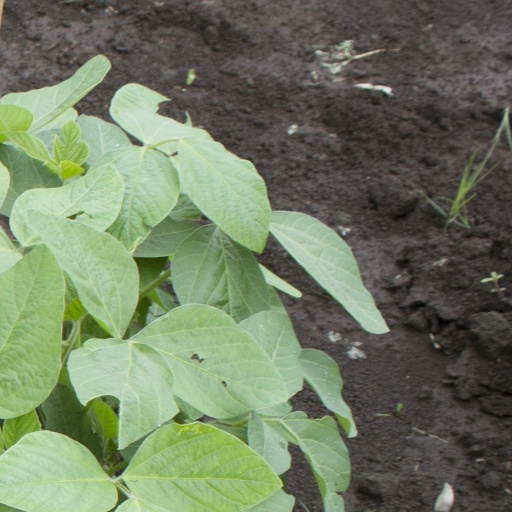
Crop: soybean